Hockey Night in Canada

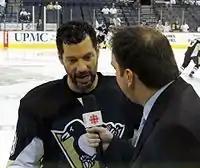
Bill Guerin of the Pittsburgh Penguins is interviewed by "HNIC" reporter Elliotte Friedman before a May 8, 2010 playoff game against the Montreal Canadiens at Mellon Arena.

"Hockey Night in Canada" began airing on Saturday nights on CBC Television in 1952. According to the CBC, instant replay made its world debut on a 1955 "HNIC" broadcast; CBC director George Retzlaff made a kinescope of a goal, and replayed it for the television audience seconds later.